Konrad Corradi

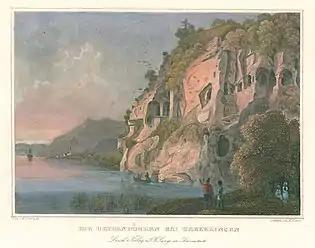
The , near Überlingen; steel engraving by , from a drawing by Corradi

Konrad Corradi, originally Johann Corradi, (2 September 1813 in Oberneunforn – 9 April 1878 in Laufen-Uhwiesen) was a Swiss landscape painter, illustrator and gouache artist.